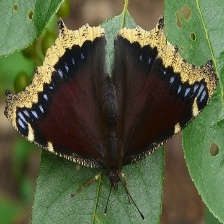
Species: MOURNING CLOAK
Butterfly family (ImageNet category): admiral